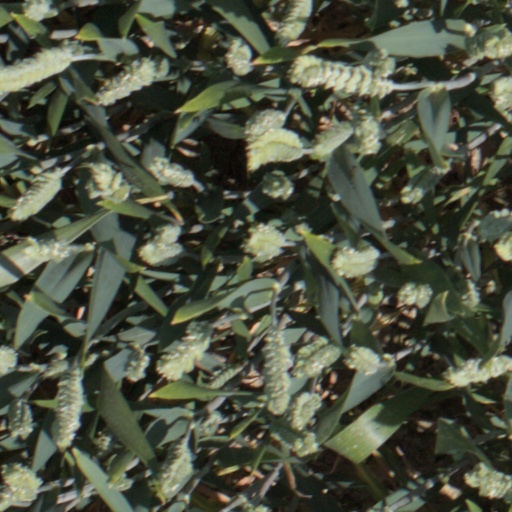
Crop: wheat